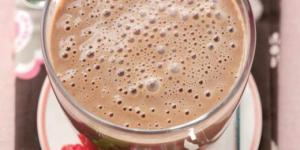
batido caliente de chocolate